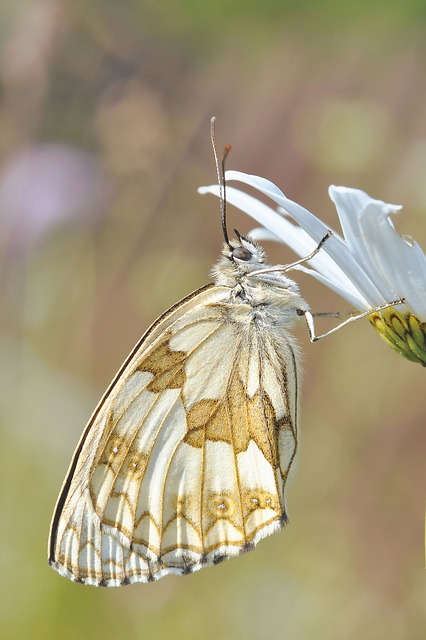
Label: farfalla